Machine code monitor

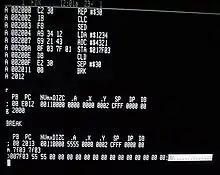
Machine code monitor in a W65C816S single-board computer, displaying code disassembly, as well as processor register and memory dumps

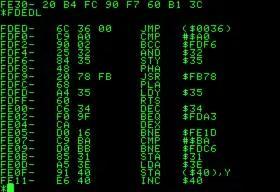
Apple II 6502 machine code monitor

A machine code monitor ( machine language monitor) is software that allows a user to enter commands to view and change memory locations on a computer, with options to load and save memory contents from/to secondary storage. Some full-featured machine code monitors provide detailed control ("single-stepping") of the execution of machine language programs (much like a debugger), and include absolute-address code assembly and disassembly capabilities.